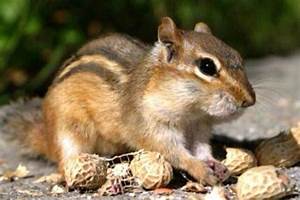
Label: scoiattolo